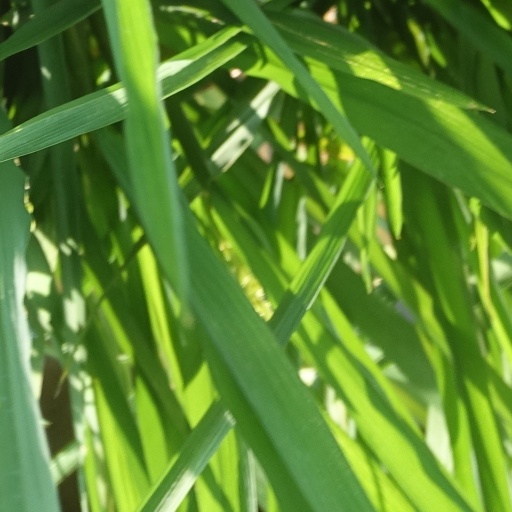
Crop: rice